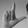
ASL letter: L